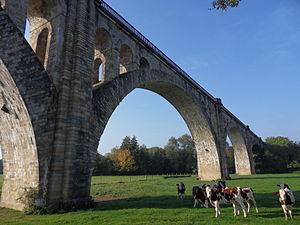
Oisilly, (Côte-d'Or) France. Le viaduc ferroviaire de la ligne désaffectée de Ligne de Saint-Julien à Gray